1950 Cotton Bowl Classic

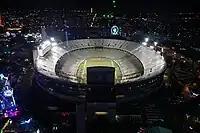
The Cotton Bowl in Dallas, Texas, hosted the Cotton Bowl Classic.

The 1950 Cotton Bowl Classic featured the Rice Owls and the North Carolina Tar Heels.